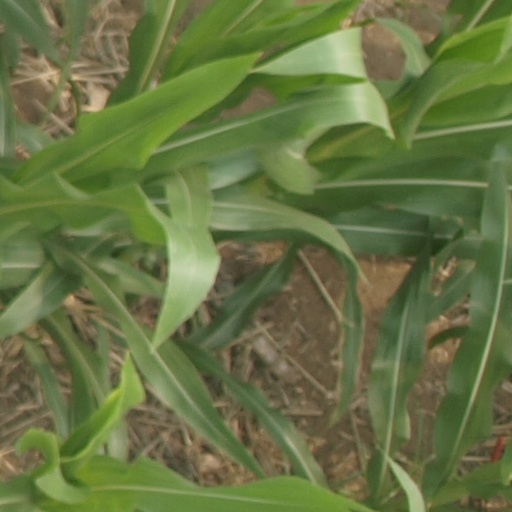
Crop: maize; corn